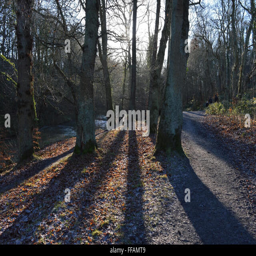
long shadows in the trees